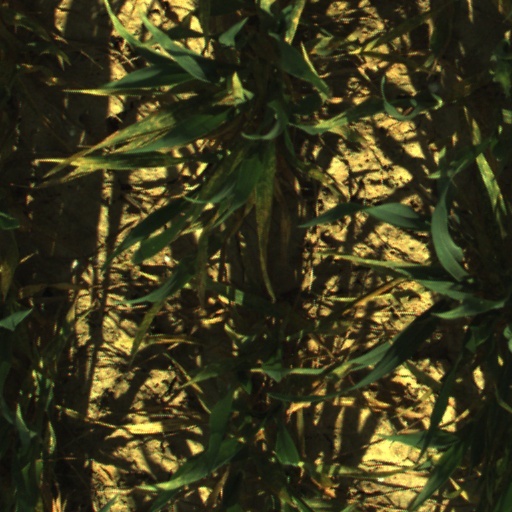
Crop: wheat